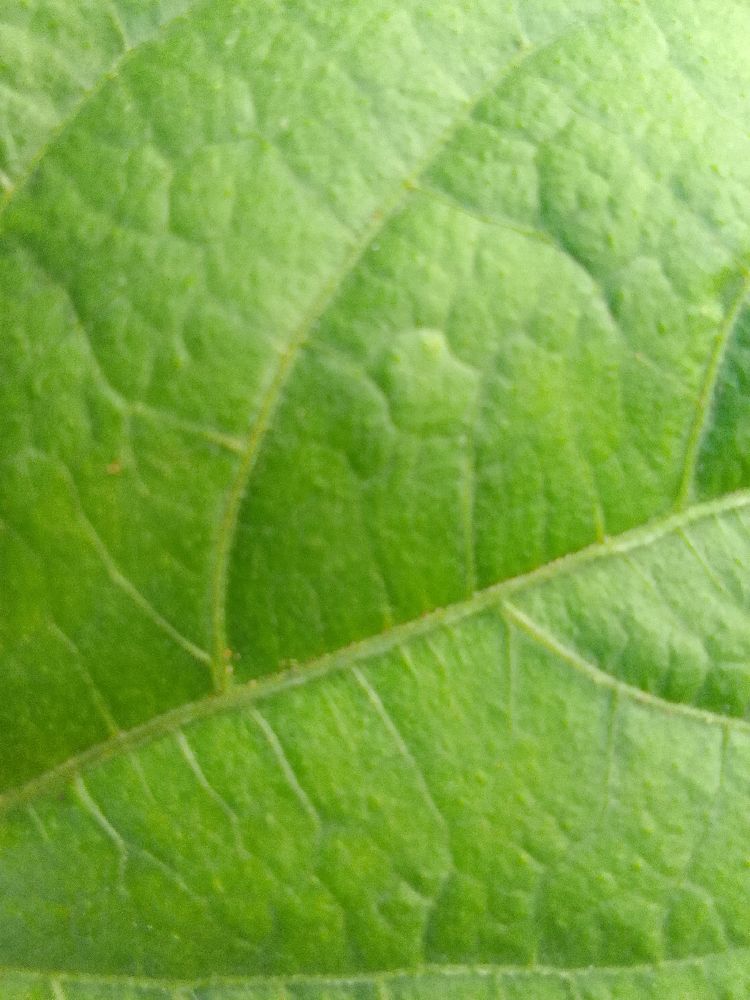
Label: healthy